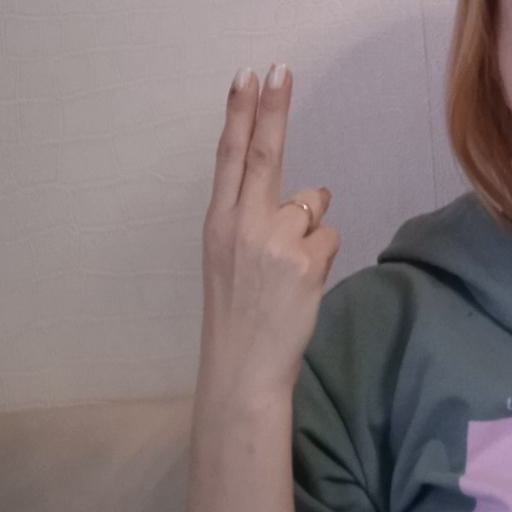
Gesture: two_up_inverted